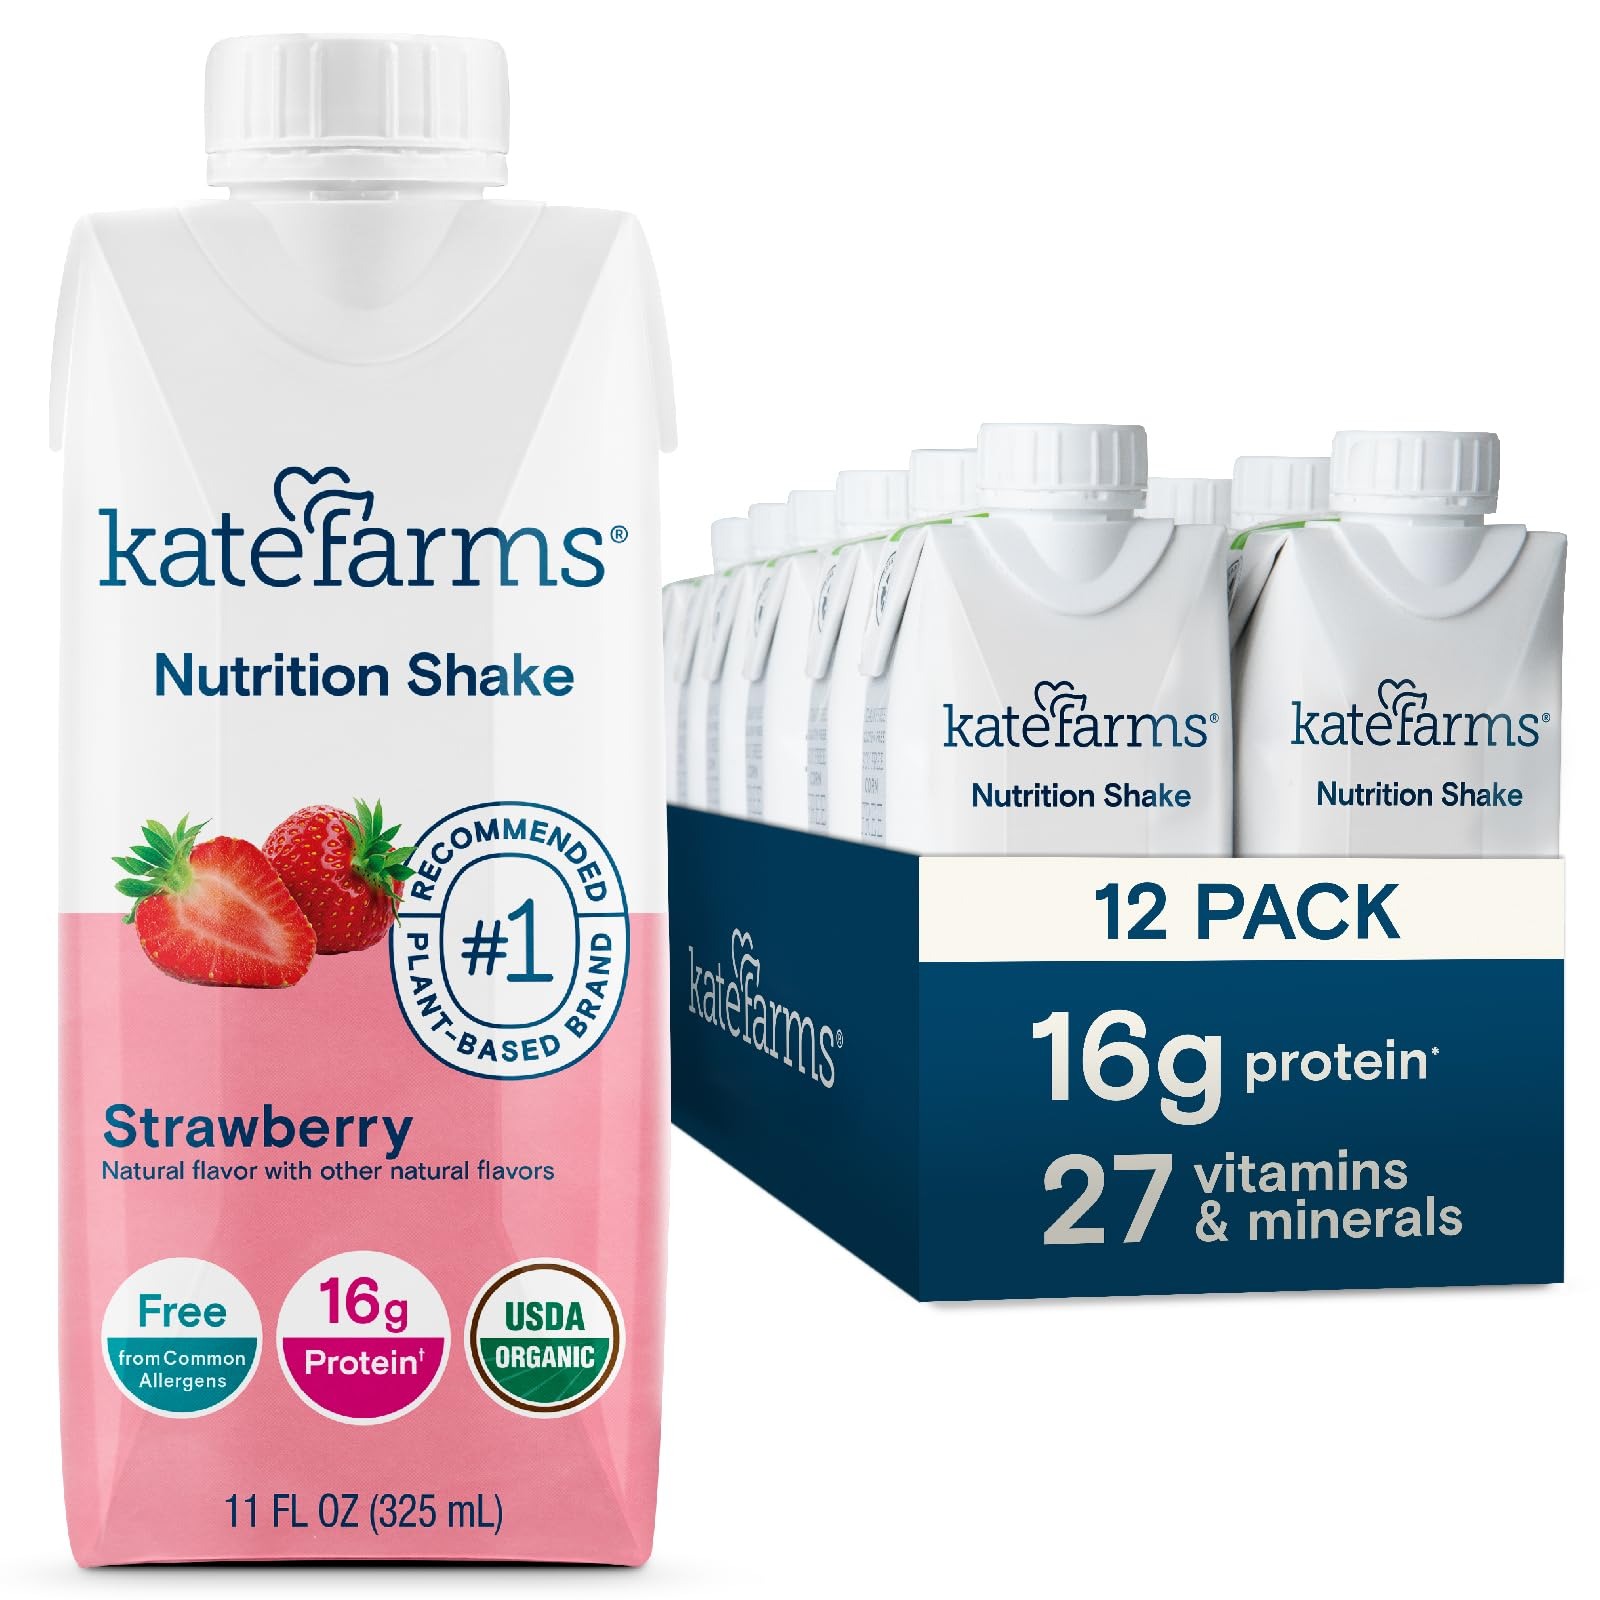
Item Name: KATE FARMS Organic Nutrition Shake, Strawberry, 16g protein, 27 Vitamins and Minerals, Protein Meal Replacement Drink, Protein Shake, 11 oz (12 Pack)
Bullet Point 1: KATE FARMS Nutirition Shakes provide plant-based organic pea protein and essential vitamins and minerals. They contain a blend of phytonutrient extracts sourced from things like broccoli, kale, berries, and turmeric.
Bullet Point 2: Certified USDA Organic, Non-GMO Project Verified, Kosher, gluten free, and made without common allergens. That’s some certified goodness.
Bullet Point 3: Available in four flavors Vanilla, Chocolate, Strawberry and Coffee
Bullet Point 4: KATE FARMS Nutrition Shakes are made with high-quality ingredients and without artificial flavors or sweeteners.
Bullet Point 5: KATE FARMS Nutrition Shakes are a great, tasty way to add high quality nutrition to your diet
Value: 132.0
Unit: Fl Oz

Price: 51